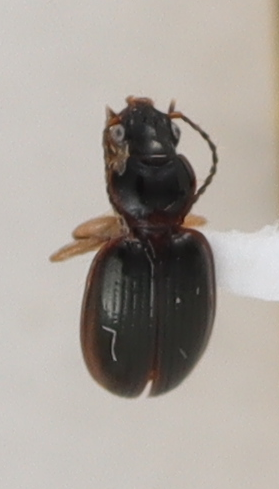
Scientific name: Mecyclothorax konanus
Plot: 6
Trap: S
Collected: 20240619